Sermons of Jonathan Swift

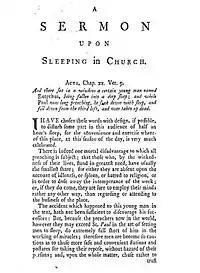
First page of "On Sleeping in Church", 1776

Its introductory passage from scripture comes from Acts of the Apostles 20:9 – "And there sat in a window a certain young man, named "Eutychus", being fallen into a deep sleep; and as "Paul" was long preaching, he sunk down with sleep, and fell down from the third loft, and was taken up dead."